Årdal

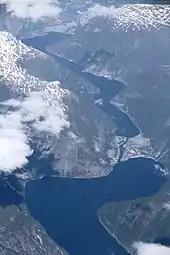
View of Årdalstangen between two lakes

The municipality (originally the parish) is named after the "Årdalen" valley since it is the central geographical feature of the municipality. The first element is the genitive case of the word which means "river" or "creek" (referring to the Utla river). The last element is which means "valley" or "dale". On 21 December 1917, a royal resolution enacted the 1917 Norwegian language reforms. Prior to this change, the name was spelled "Aardal" with the digraph "Aa", and after this reform, the name was spelled "Årdal", using the letter Å instead.